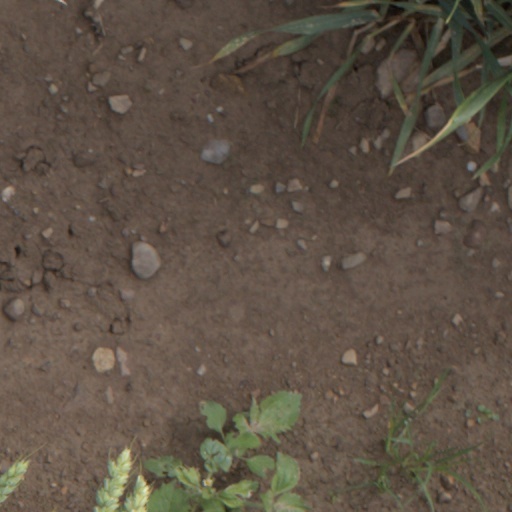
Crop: wheat